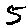
Label: 5